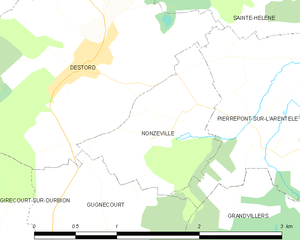
Carte des communes françaises Nonzeville
Nossoncourt est une commune française située dans le département des Vosges en région Grand Est.
Nonzeville est une commune française située dans le département des Vosges en région Grand Est. Elle est membre de la communauté de communes Bruyères - Vallons des Vosges.